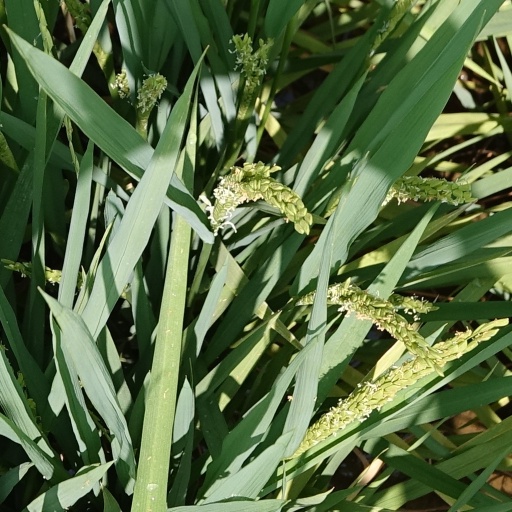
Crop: rice